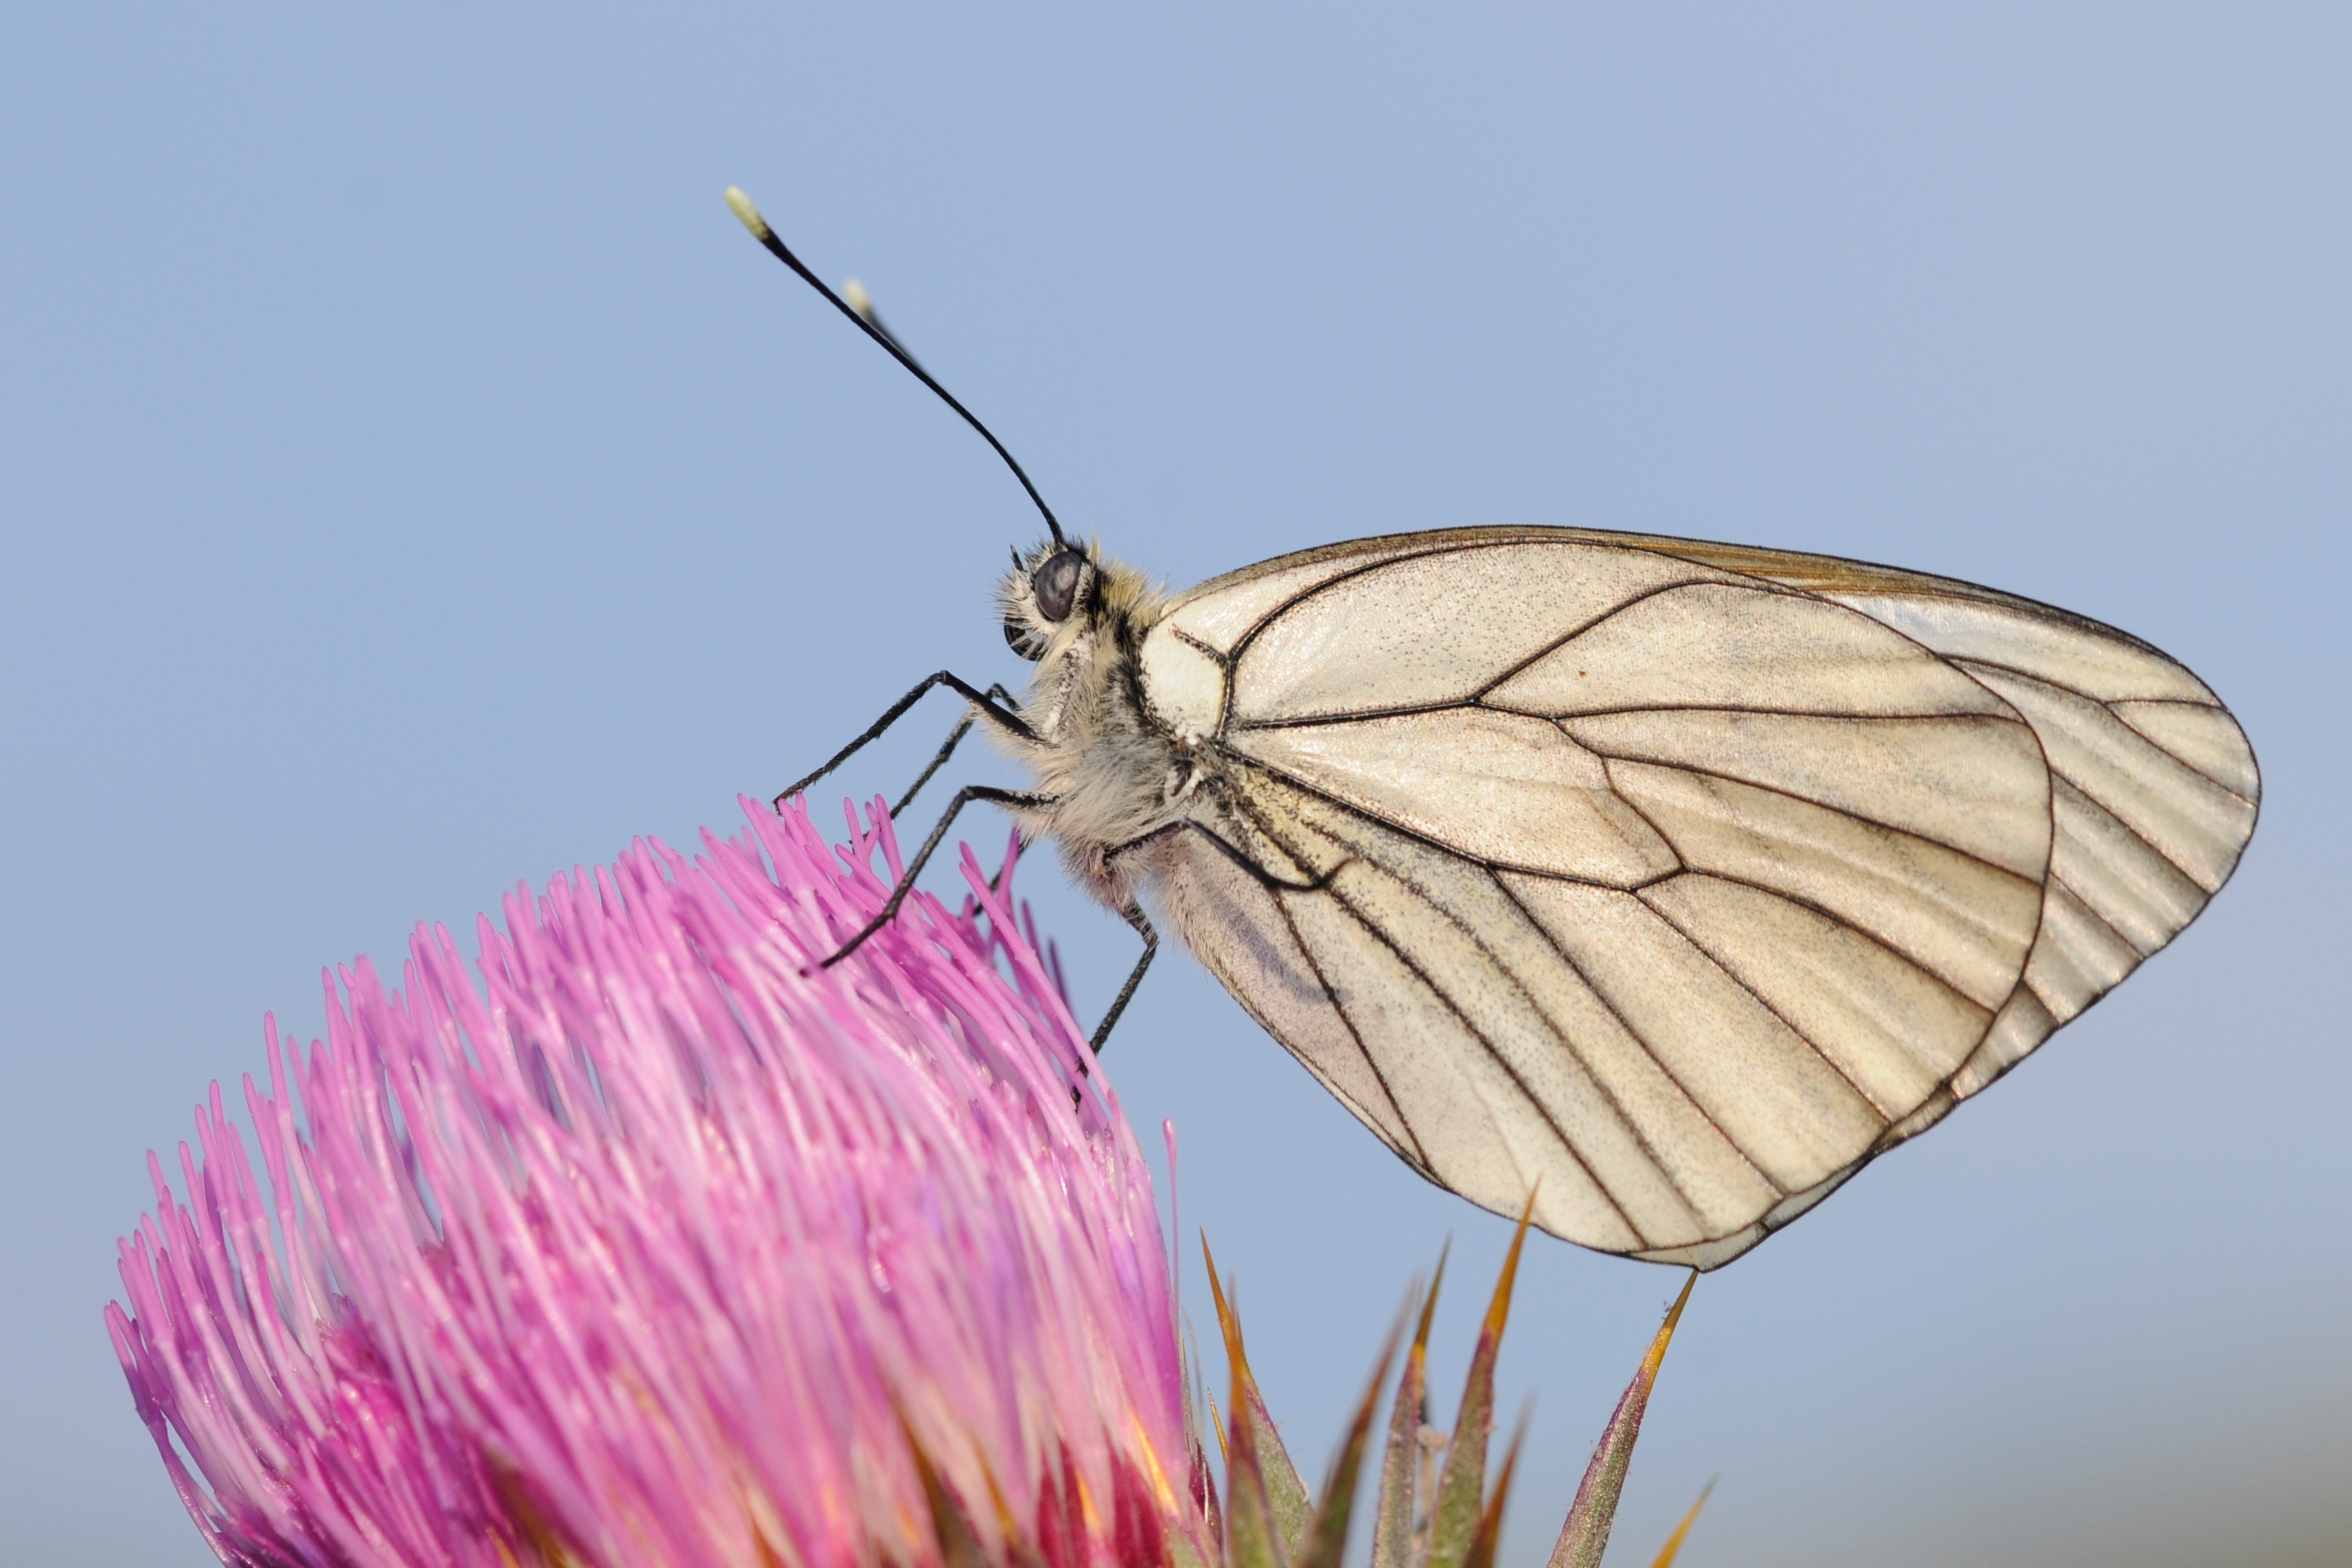
blossom, wing, flower, petal, bloom, insect, moth, butterfly, close, fauna, invertebrate, thistle, nectar, pieridae, macro photography, arthropod, pollinator, moths and butterflies, lycaenid, colias